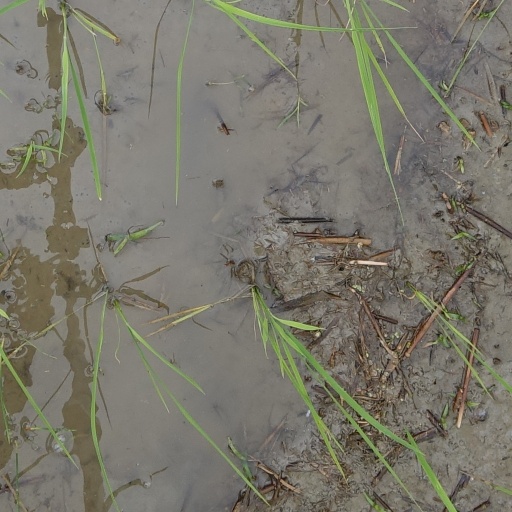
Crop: rice